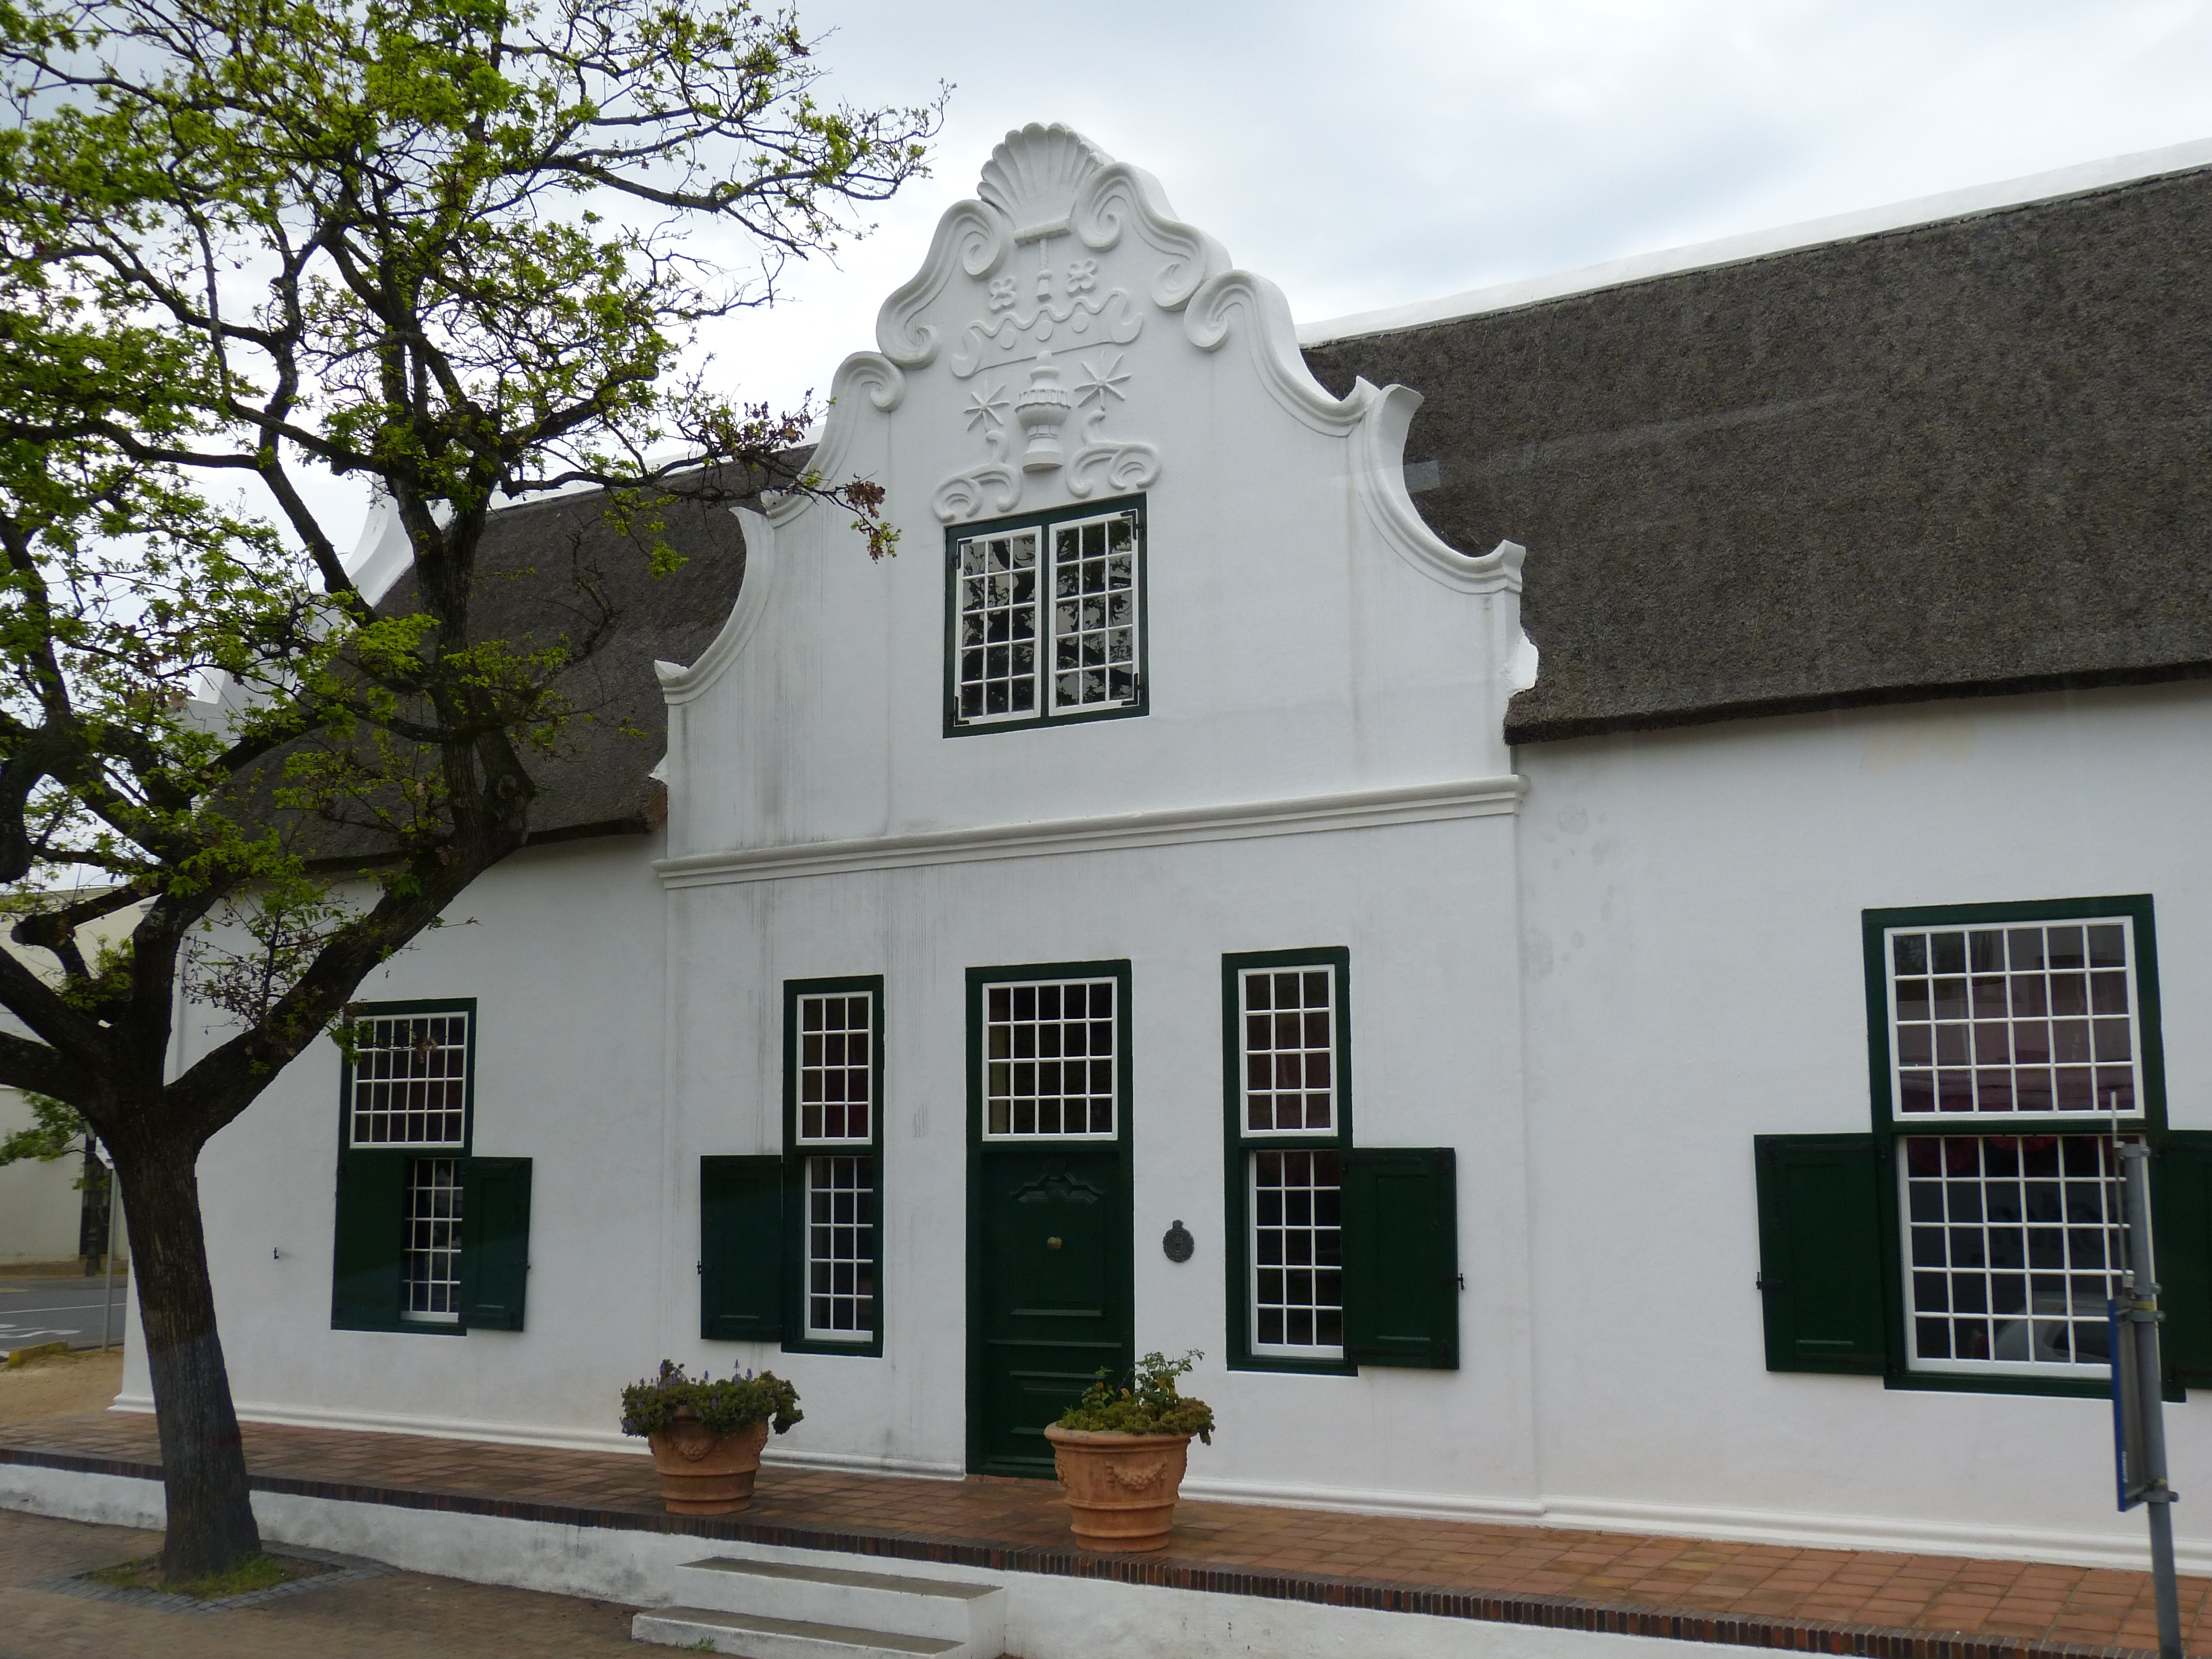
architecture, villa, house, building, home, cottage, facade, property, chapel, shutter, place of worship, thatched roof, old town, synagogue, tourist attraction, estate, historically, south africa, cape town, garden route, stellenbosch, cape dutch